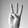
ASL letter: W